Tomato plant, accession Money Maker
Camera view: horizontal (90 deg, fisheye); turntable rotation: 180 degrees
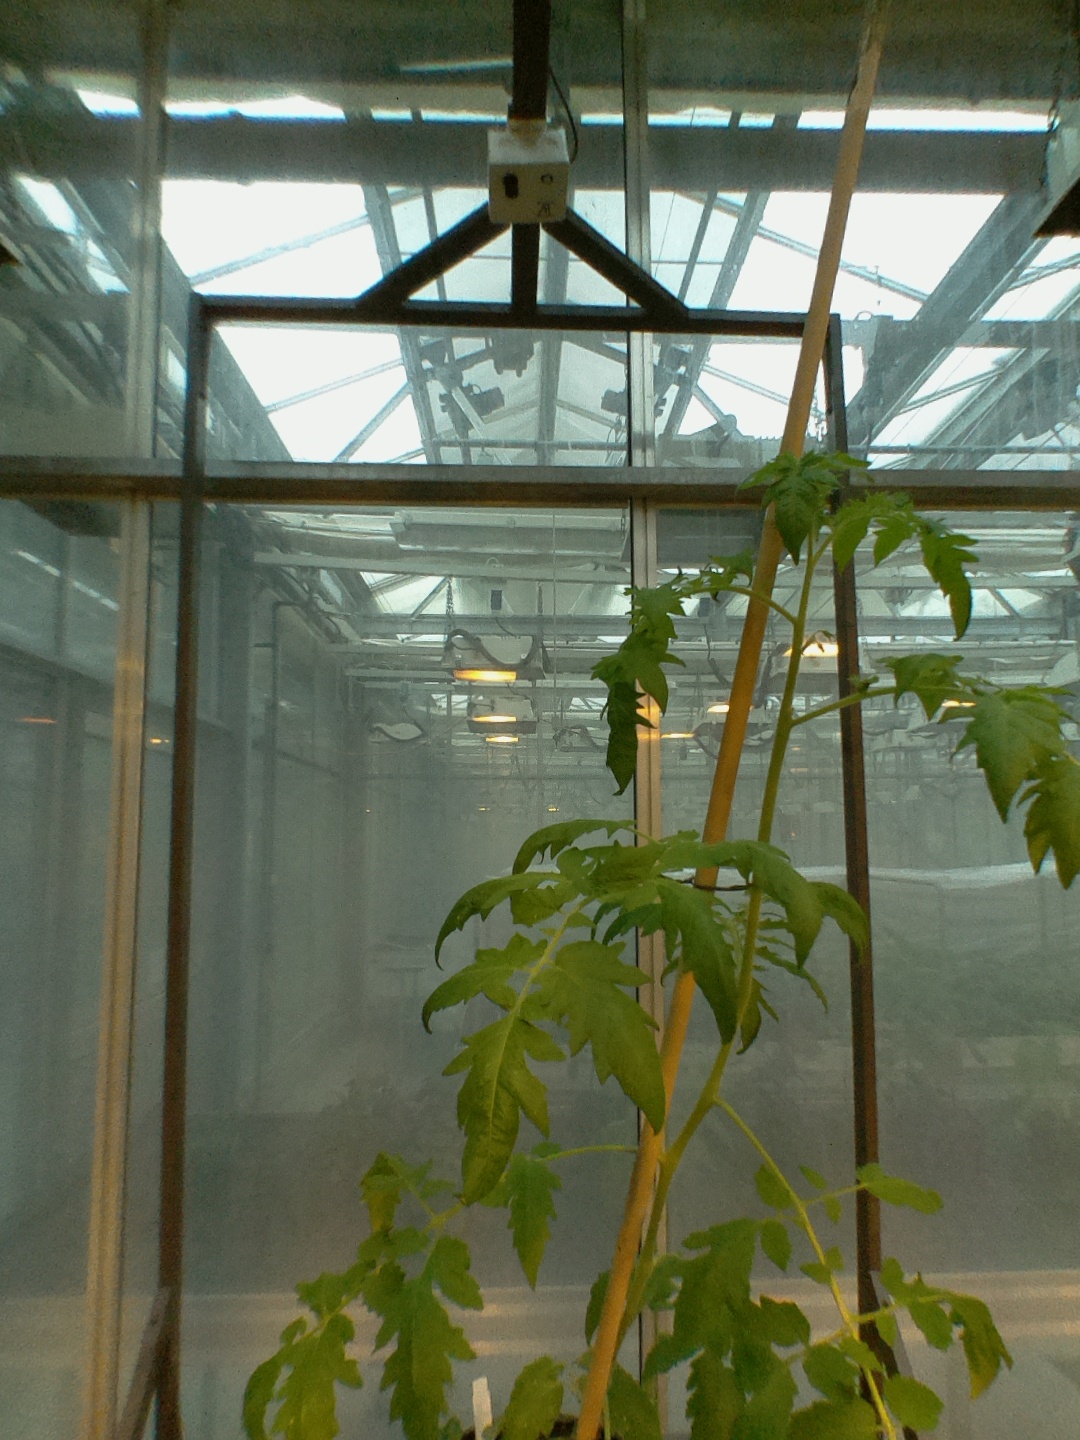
BBCH growth stage 60: First flowers open